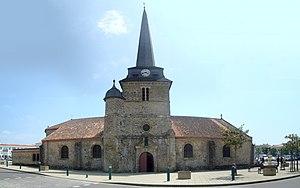
La liste des églises de la Vendée recense de la manière la plus complète possible les églises, cathédrale et basiliques situées dans le département français de la Vendée.